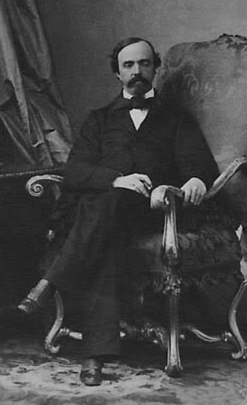
อิงฟังตามารีอา ฟรังซิชกาแห่งบรากังซา

อิงฟังตามารีอา ฟรังซิชกาแห่งบรากังซา (22 เมษายน พ.ศ. 2343 - 4 กันยายน พ.ศ. 2377) ทรงเป็นอินฟันเต|อิงฟังตาแห่งโปรตุเกส เป็นพระราชธิดาในพระเจ้าฌูเอาที่ 6 แห่งโปรตุเกสกับการ์โลตา โฆอากินาแห่งสเปน สมเด็จพระราชินีแห่งโปรตุเกส|อินฟันตาการ์โลตา โฆอากินาแห่งสเปน
==พระประวัติ==
อิงฟังตามารีอา ฟรังซิชกาแห่งโปรตุเกสประสูติในวันที่ 22 เมษายน พ.ศ. 2343 ณ พระราชวังหลวงเกวลูซ ลิสบอน ประเทศโปรตุเกส เป็นพระราชธิดาในพระเจ้าฌูเอาที่ 6 แห่งโปรตุเกสกับการ์โลตา โฆอากินาแห่งสเปน สมเด็จพระราชินีแห่งโปรตุเกส|อินฟันตาการ์โลตา โฆอากินาแห่งสเปน
ในวันที่ 22 กันยายน พ.ศ. 2329 อิงฟังตามารีอา ฟรังซิชกาทรงอภิเษกสมรสกับอินฟันเตการ์โลส มารีอา อีซิโดรแห่งสเปน|อินฟันเตการ์โลส เคานต์แห่งโมลินา ผู้เป็นพระมาตุลา
ในปีพ.ศ. 2376 พระเจ้าเฟร์นันโดที่ 7 แห่งสเปน เสด็จสวรรคต พระราชธิดาในพระเจ้าเฟร์นันโดทรงสืบราชบัลลังก์สเปน มีพระปรมาภิไธยว่า สมเด็จพระราชินีนาถอิซาเบลที่ 2 แห่งสเปนซึ่งมีพระชนมายุ 3 พรรษา อินฟันเตคาร์ลอส พระสวามีทรงปฏิเสธที่จะยอมรับสิทธิในราชบัลลังก์ของพระภาติกา ด้วยการสนับสนุนจากอิงฟังตามารีอา ตึเรซาแห่งบรากังซา|อิงฟังตามาเรีย ตึเรซา พระเชษฐภคินีของอิงฟังตามารีอา ฟรังซิชกา อินฟันเตการ์โลสทรงก่อสงครามการ์ลิสต์ครั้งที่ 1 ซึ่งเจ้าหญิง พระสวามีรวมทั้งพระราชโอรสได้ถูกเนรเทศออกจากสเปน ทั้งหมดได้เสด็จไปยังโปรตุเกสเป็นที่แรกจากนั้นเสด็จไปยังอัลเวอร์สโต็ก แฮมป์เชอร์ สหราชอาณาจักร ที่ซึ่งพระนางสิ้นพระชนม์ในปีถัดมาในวันที่ 4 กันยายน พ.ศ. 2377 ฝูงชนจำนวนหลายพันคนได้เดินทางไปเยี่ยมเยือนหมู่บ้านเพื่อคารวะพระศพของเจ้าหญิงที่ตั้งอยู่ในโบสถ์เพื่อรอฝังพระศพที่วิหารหลวงแห่งพระราชวงศ์บราแกนซา สี่ปีหลังจากอิงฟังตามารีอา ฟรังซิชกาสิ้นพระชนม์ อินฟันเตคาร์ลอส พระสวามีได้อภิเษกสมรสอีกครั้งกับอิงฟังตามาเรีย ตึเรซา พระเชษฐภคินีของพระนางเอง
ถึงแม้ว่าในขั้นต้นพระศพจะได้รับการฝังที่โบสถ์คาทอลิคกอสพอร์ต พระศพได้มีการเคลื่อนย้ายและฝังอีกครั้งที่มหาวิหารตรีเยสเตในอิตาลี เคียงข้างพระศพของพระสวามีและพระโอรส
==พระโอรส==
อิงฟังตามารีอา ฟรังซิชกาแห่งโปรตุเกสทรงอภิเษกสมรสกับอินฟันเตการ์โลส มารีอา อีซิโดรแห่งสเปน|อินฟันเตการ์โลส เคานท์แห่งโมลินา มีพระโอรสร่วมกัน 3 พระองค์ ได้แก่
== พระสาทิสลักษณ์ ==
ไฟล์:M Francisca de Asis by de la Cruz.jpg
ไฟล์:Infanta Maria Francisca of Portugal 2.jpg
ไฟล์:Mariafrancisca-aparicio-MHN.jpg
==พระราชตระกูล==
==ดูเพิ่ม==
* พระราชสันตติวงศ์ในพระเจ้าฌูเอาที่ 6 แห่งโปรตุเกส
==อ้างอิง==
หมวดหมู่:เจ้าหญิงโปรตุเกส|ม
หมวดหมู่:ราชวงศ์บรากังซา|ม
หมวดหมู่:บุคคลจากลิสบอน
หมวดหมู่:ราชวงศ์บูร์บง